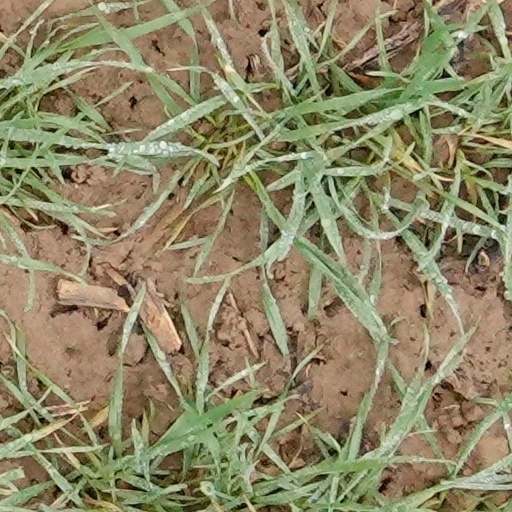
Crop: wheat